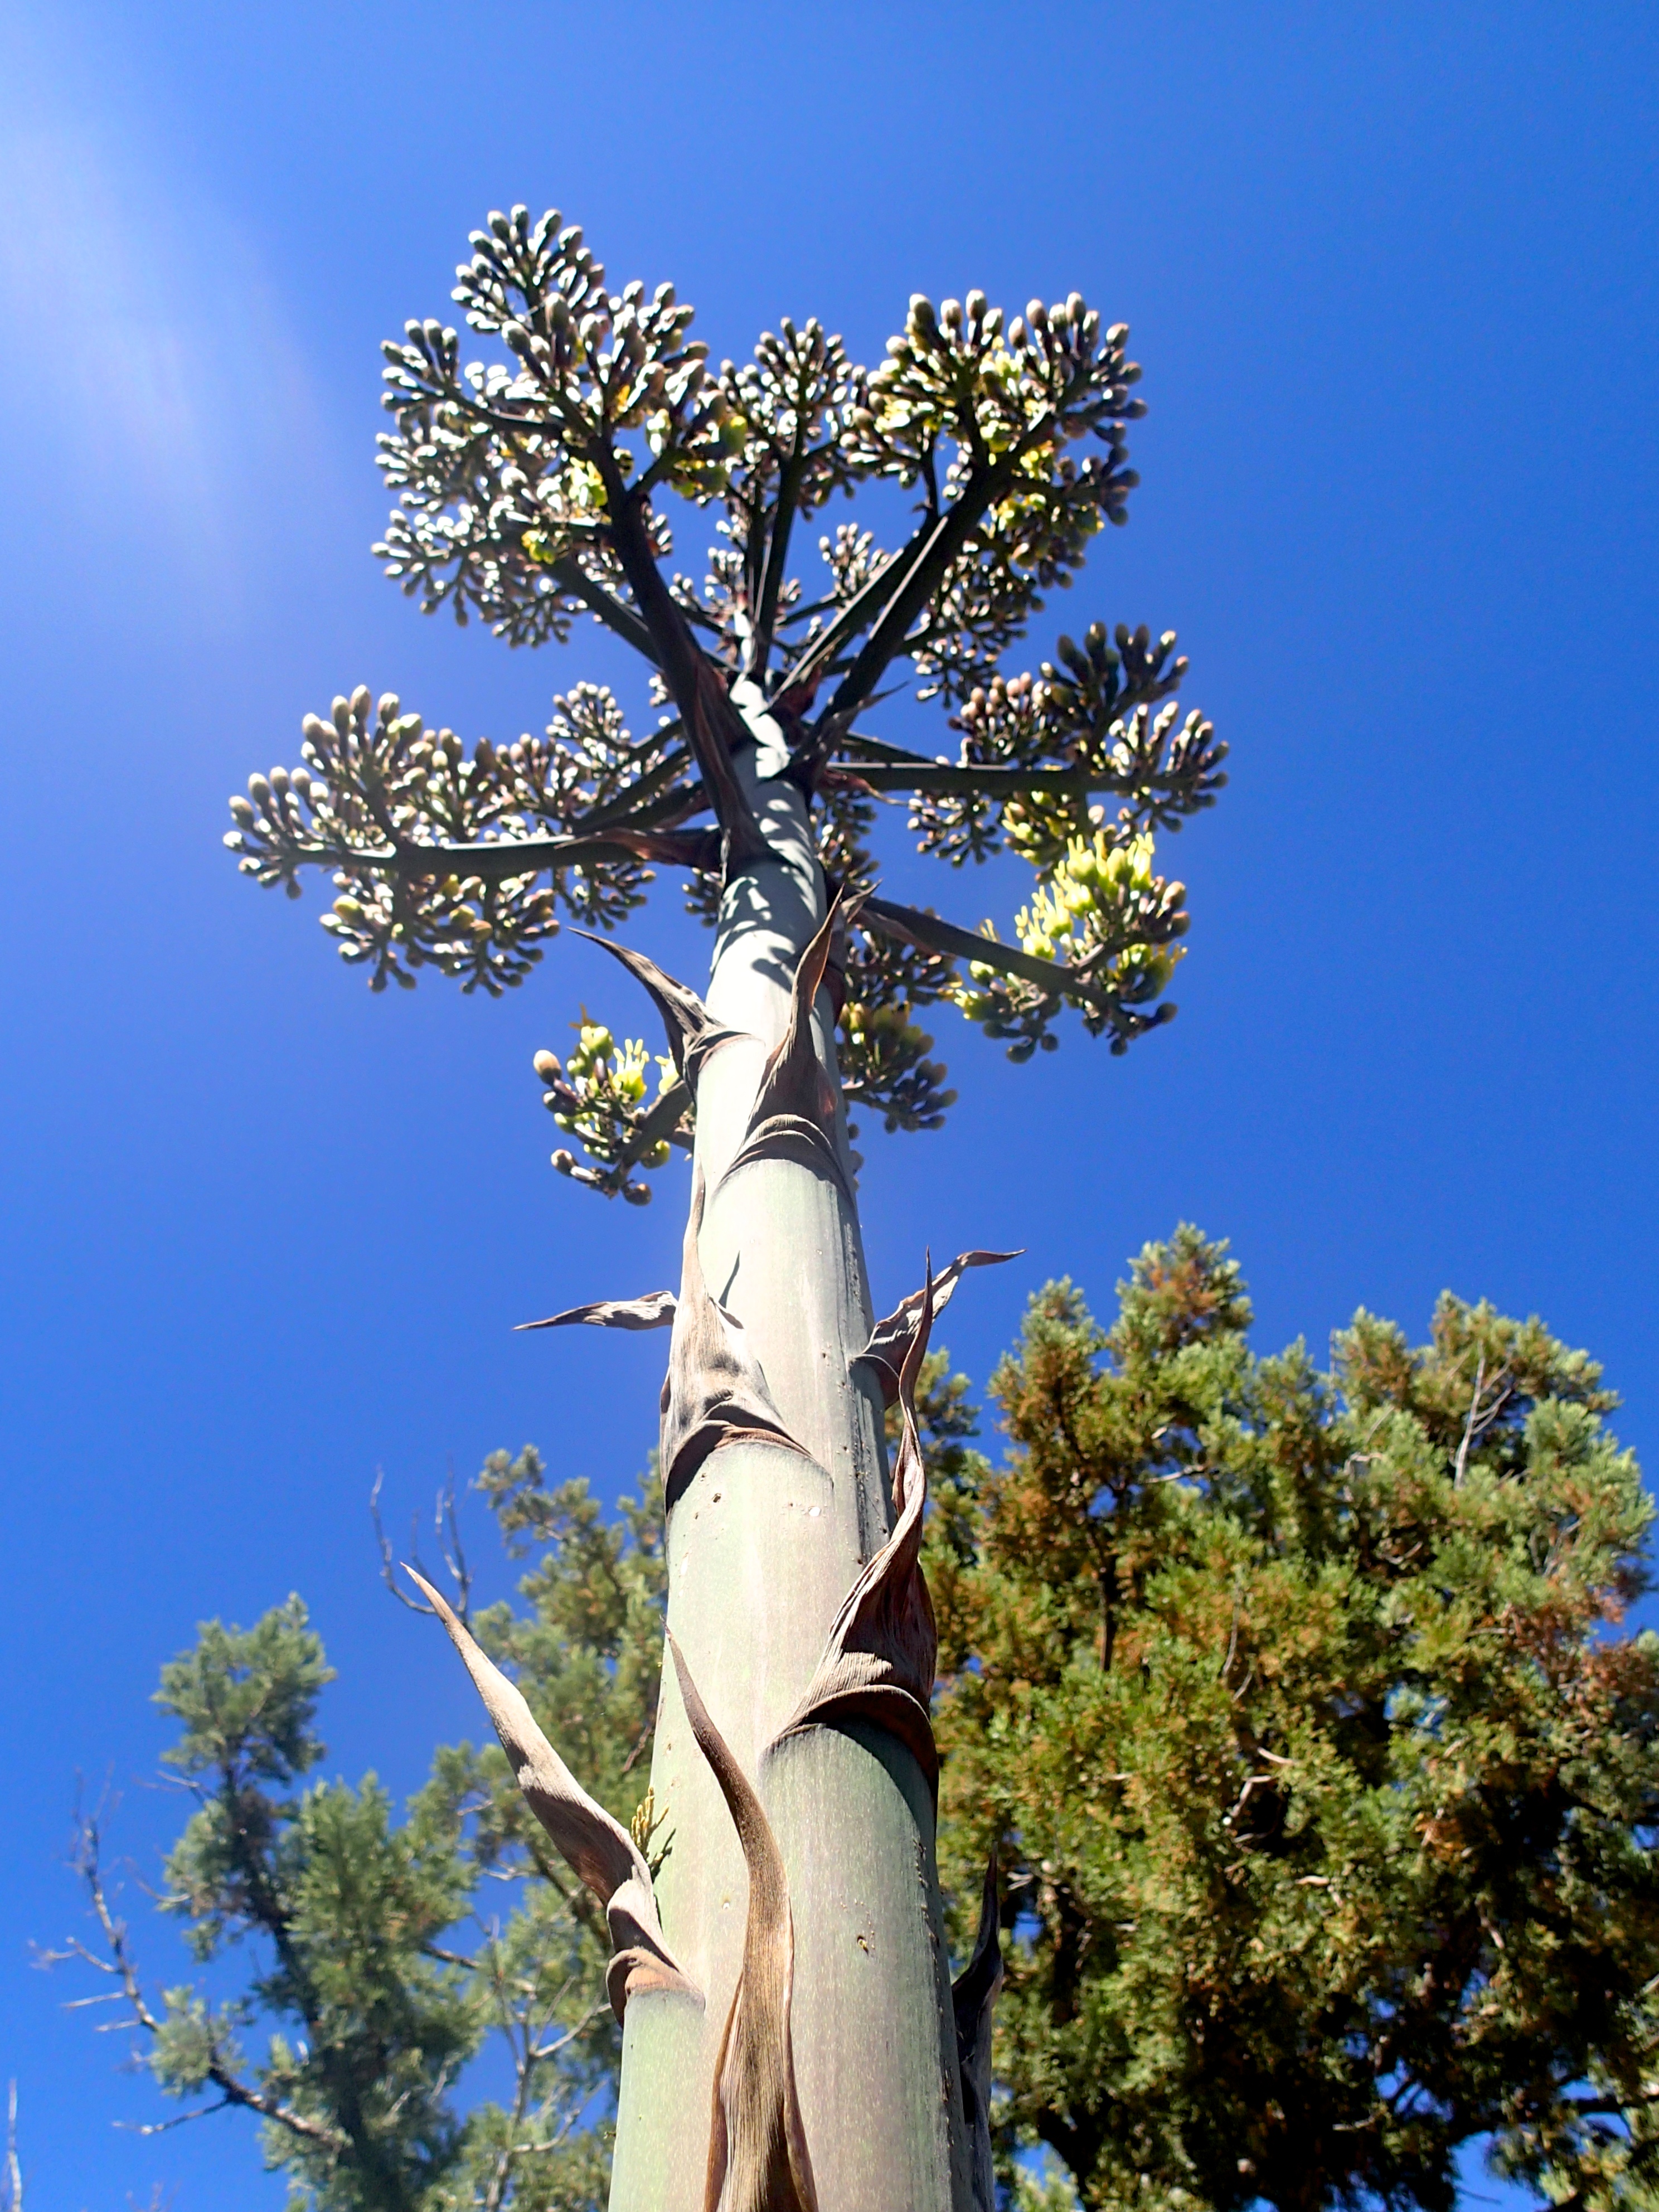
tree, branch, cactus, plant, flower, wind, botany, flora, agave, ecosystem, flowering plant, woody plant, land plant, arecales, palm family